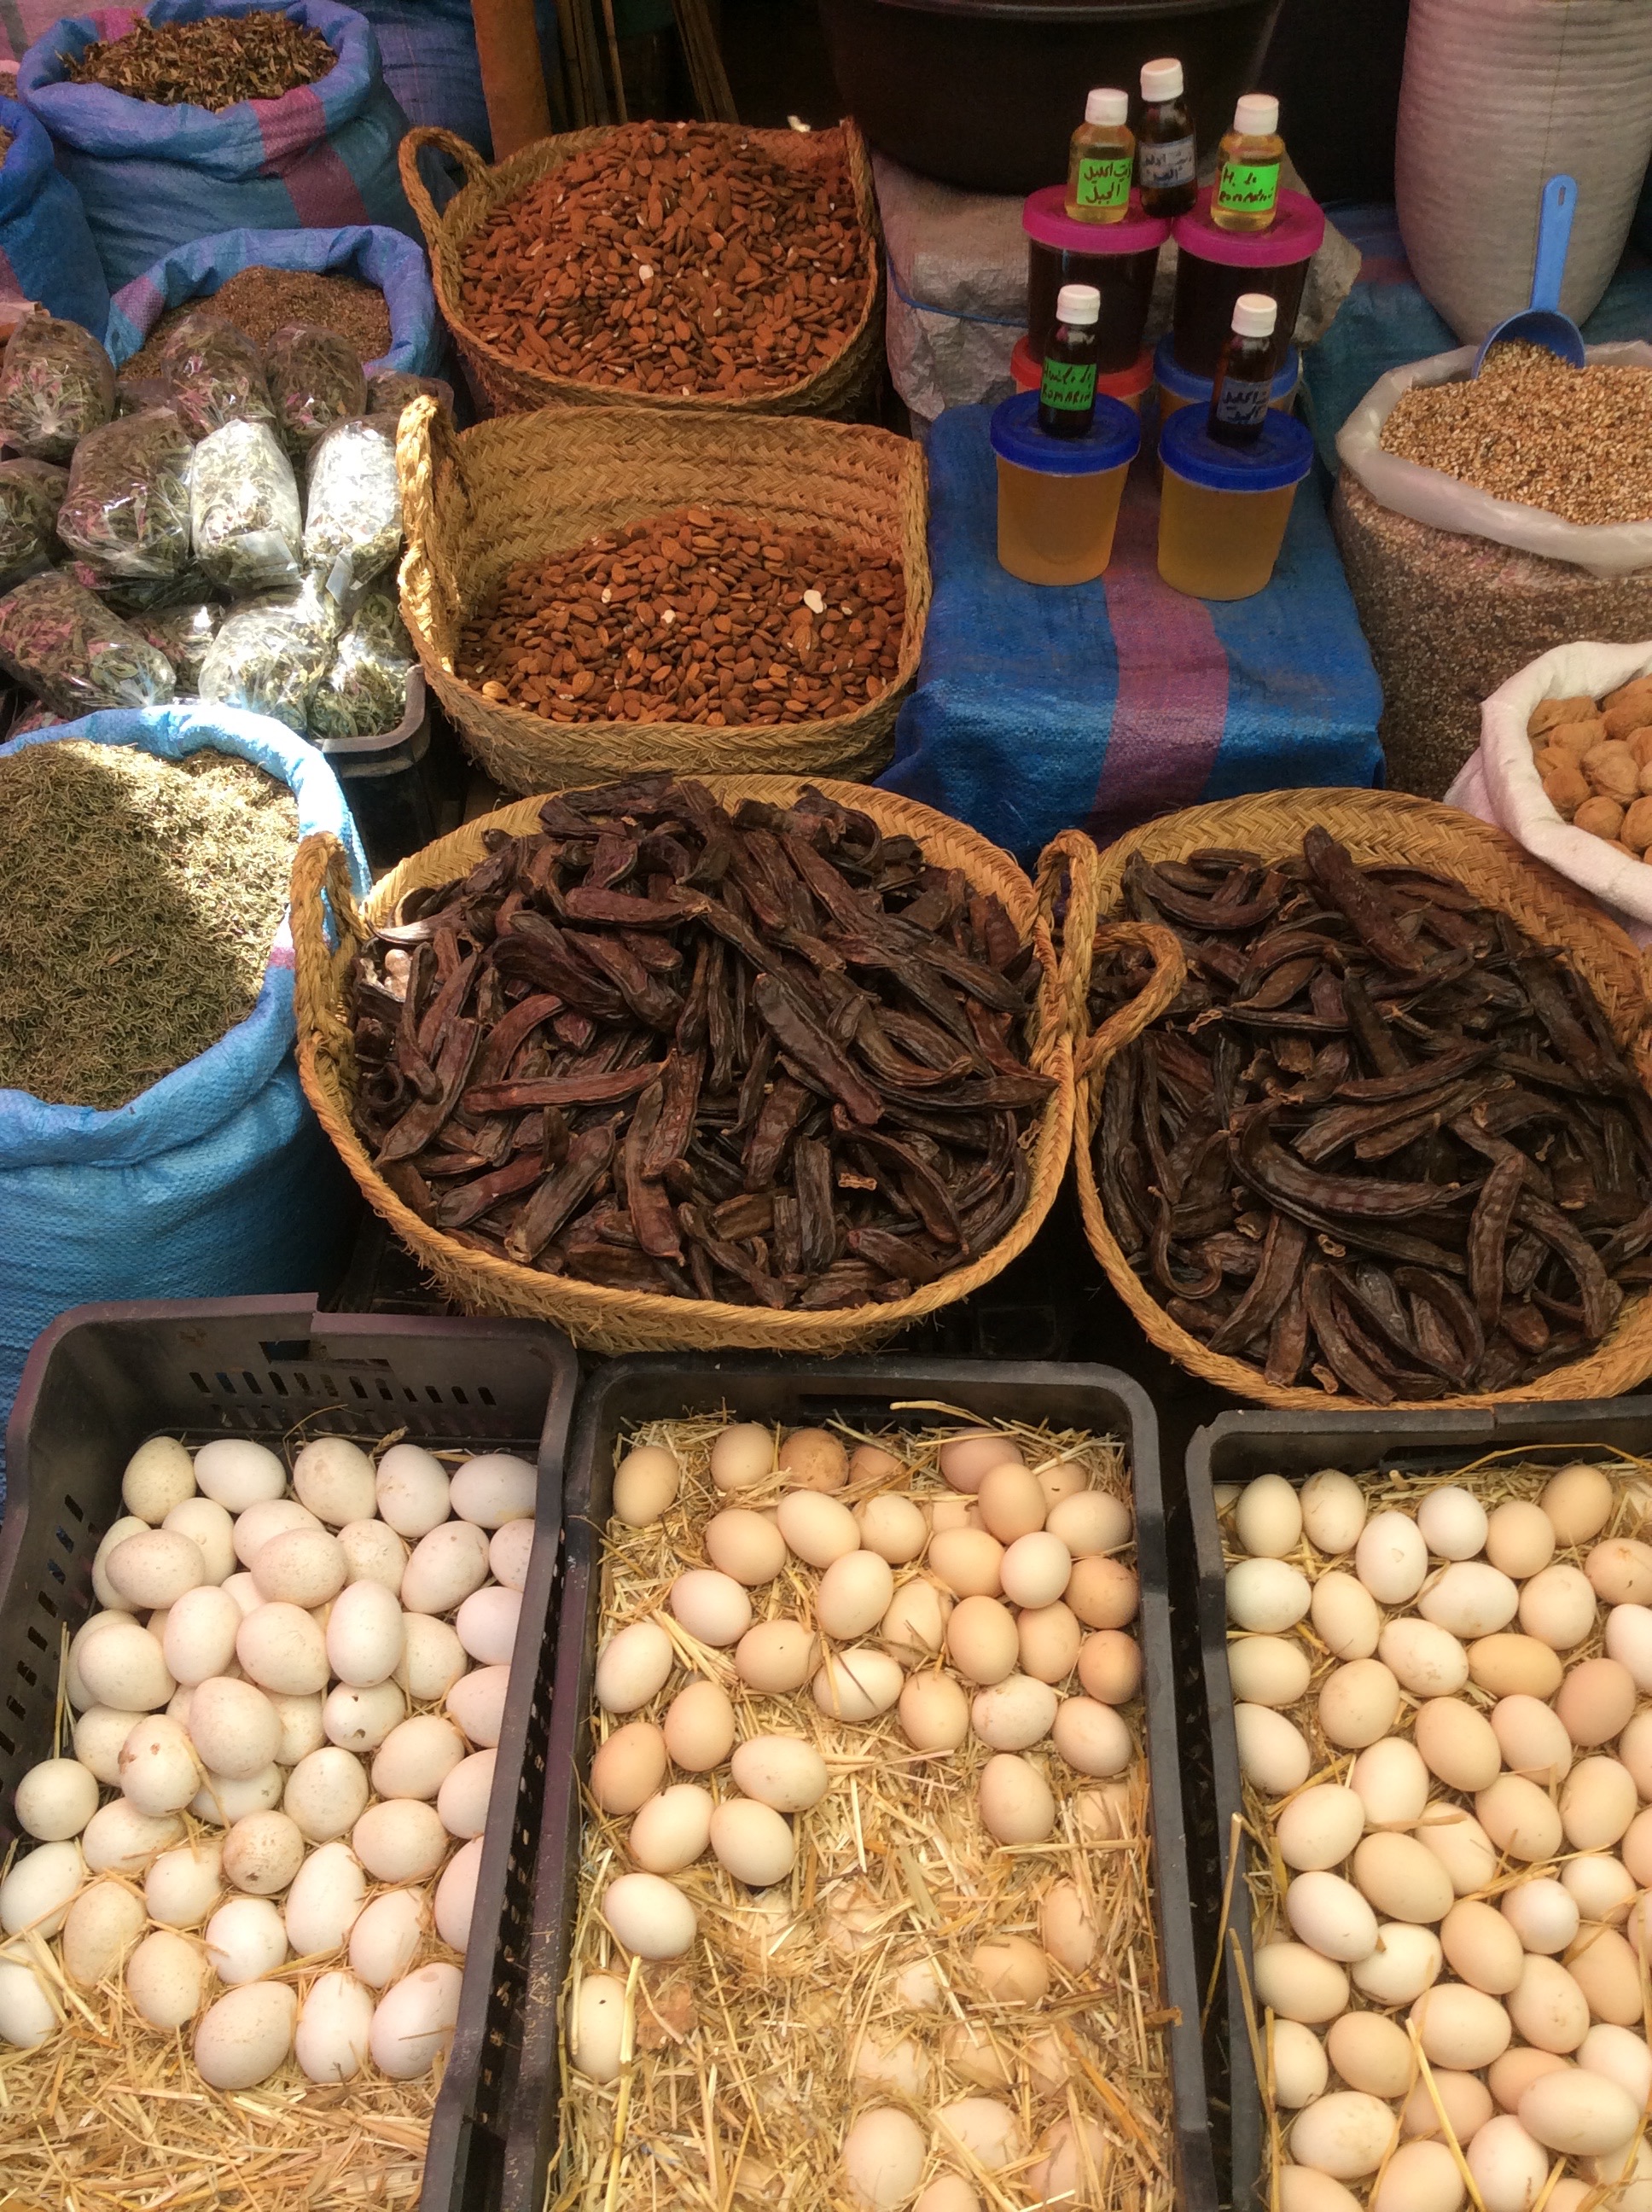
food, spice, ingredient, produce, cuisine, flavor